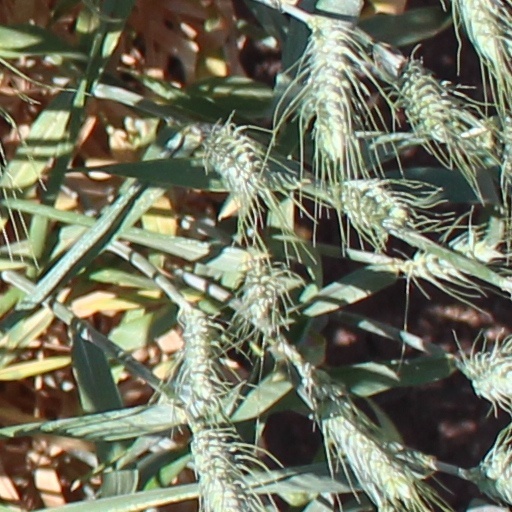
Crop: wheat